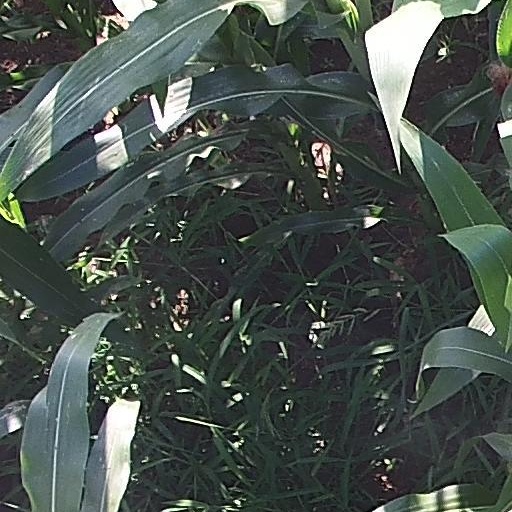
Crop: maize; corn